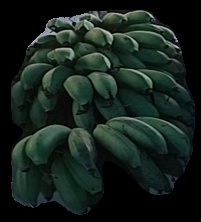
Variety: rasbale
Grade: grade2